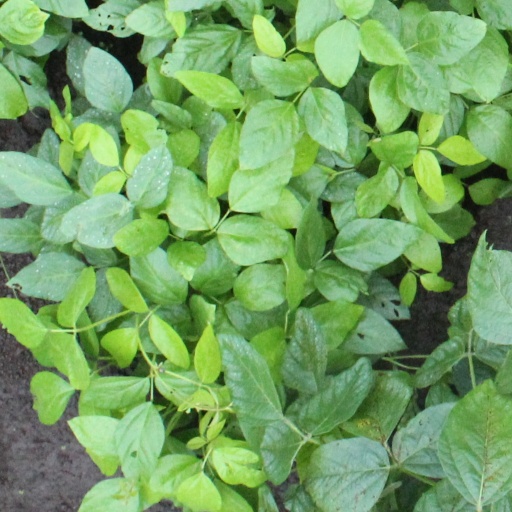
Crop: soybean